Ziwe (talk show)

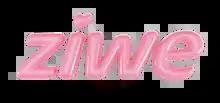

Ziwe is an American satirical late-night talk show hosted and executive produced by comedian Ziwe Fumudoh based in New York City. The show premiered on May 9, 2021, on Showtime.